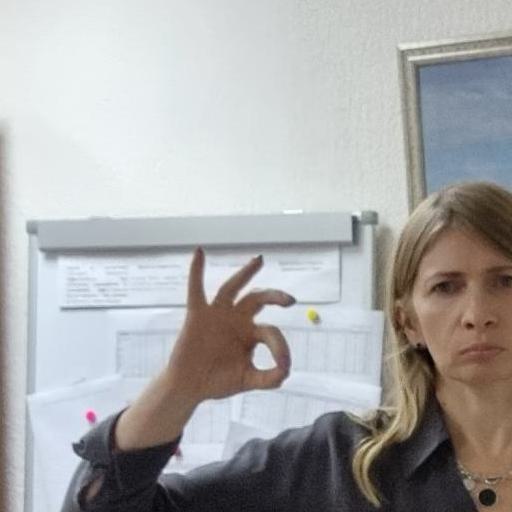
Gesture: ok